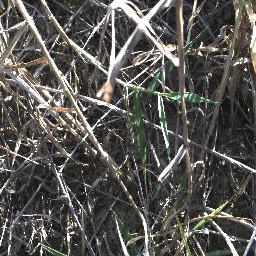
Label: negative